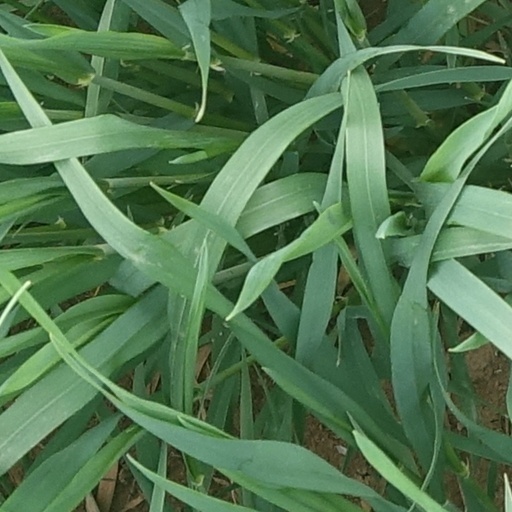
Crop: wheat